Dominic Bruce

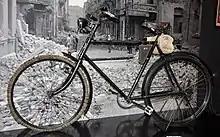
A bicycle from WWII. Bruce stole bicycles to get to Danzig.

Bruce arrived in Colditz Castle, known as officer prisoner-of-war camp Oflag IV-C, on 16 March 1942. Colditz was near Leipzig in the State of Saxony. It was intended to contain Allied officers who had escaped many times from other prisoner-of-war camps and were deemed "incorrigible". It was the only POW camp with more guards than prisoners. The Nazis regarded it as the most escape proof prison in Germany. Colditz, because of the escapee prisoners it housed, eventually become thought of as an "international escape academy." Heavily guarded Colditz, still managed more home runs than anywhere else.